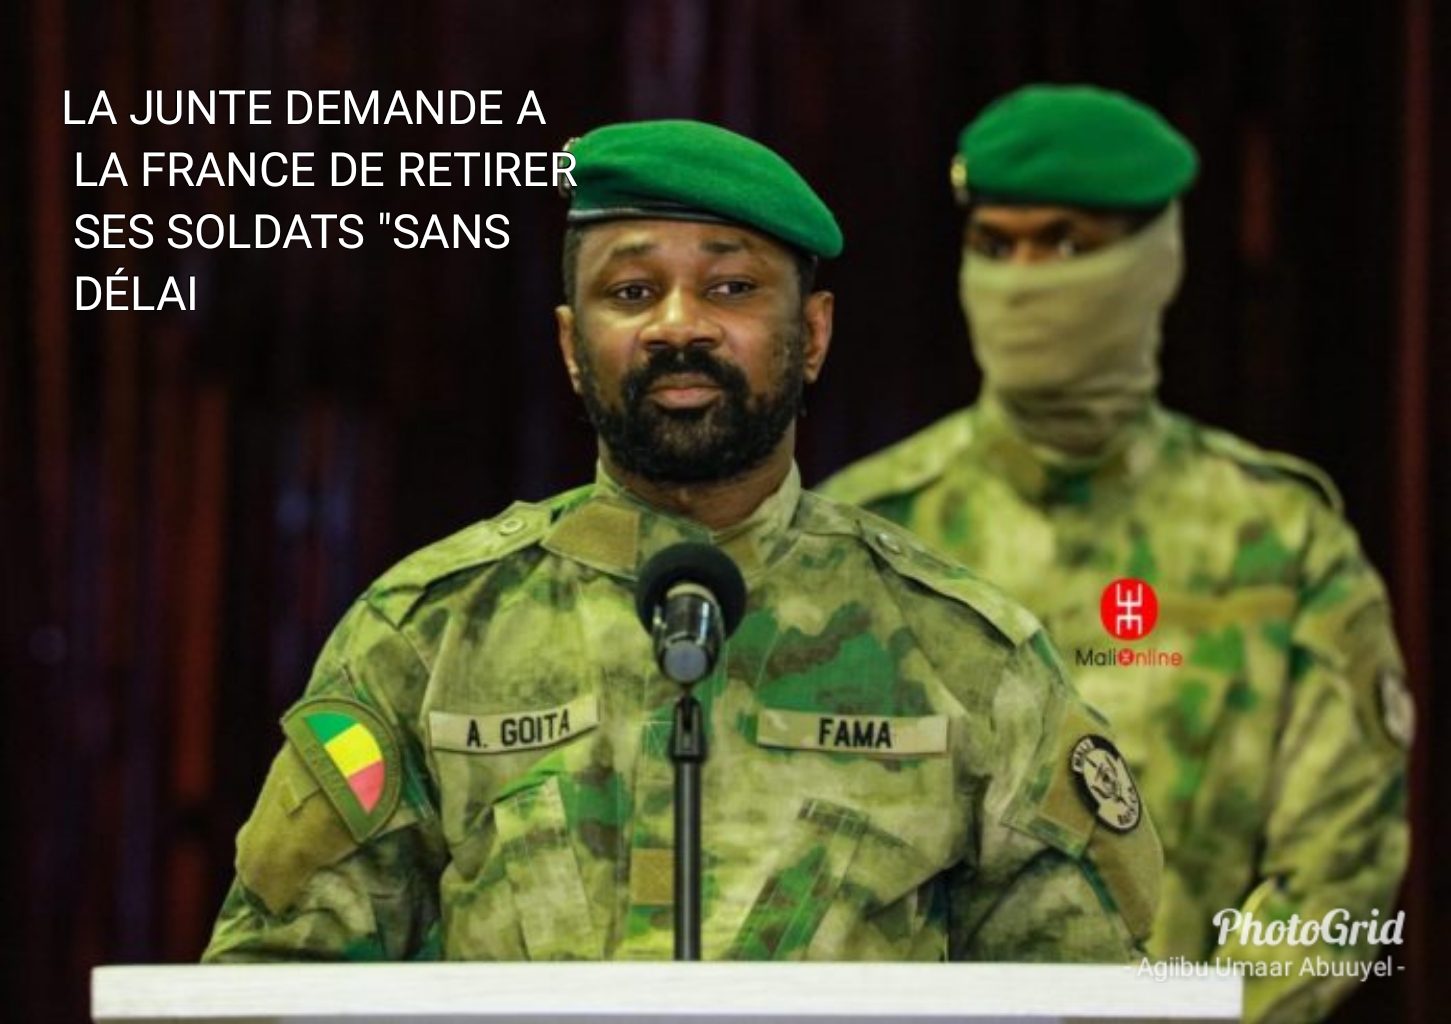
Am na ci nataal bi ñaari soldaar. Ñoo ngi taxaw sol seen ay yére , seen yére xare , sol seeni mbaxane yu nëtëx. Ki ci ginnaaw am lum taf ci kanam gi. Ki ci kanam mu ngi tiim ab waxukaay.